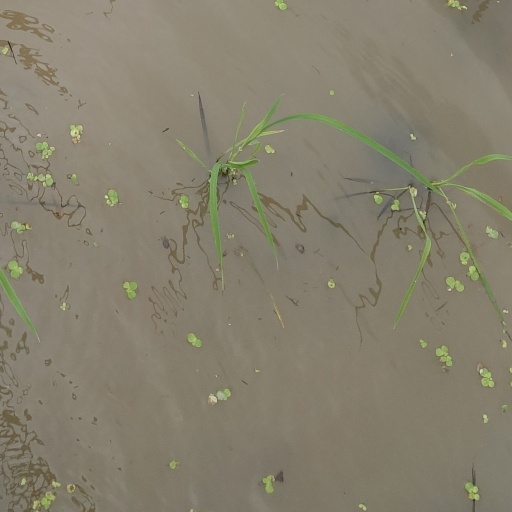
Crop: rice